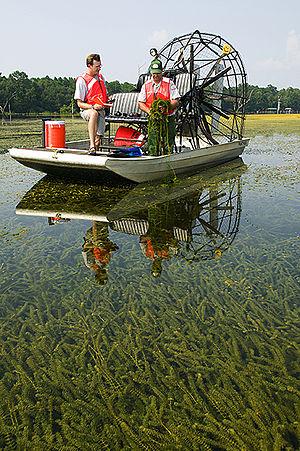
Hydrilla verticillata est une espèce de plante aquatique de la famille des Hydrocharitaceae originaire d'Asie et du nord de l'Australie. On la retrouve un peu partout sur le globe.
Hydrilla est un genre de plantes aquatiques souvent traité comme ne contenant qu'une seule espèce, bien que certains botanistes y rangent plusieurs autres espèces ou considèrent qu'il existe des variants bien marqués.